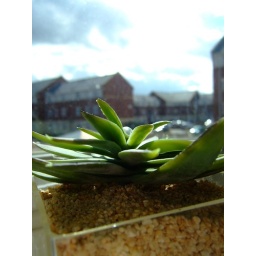
Random plant in my house